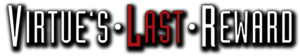
Virtue's Last Reward est un jeu vidéo d'aventure de type visual novel, développé par Chunsoft et sorti sur Nintendo 3DS et PlayStation Vita en 2012. Son scénario a été écrit par Kotaro Uchikoshi, également auteur du célèbre visual novel Ever 17 : The Out of Infinity.